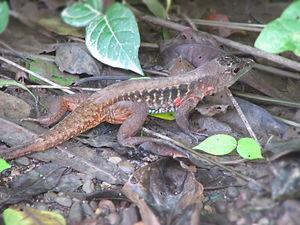
Holcosus undulatus est une espèce de sauriens de la famille des Teiidae.